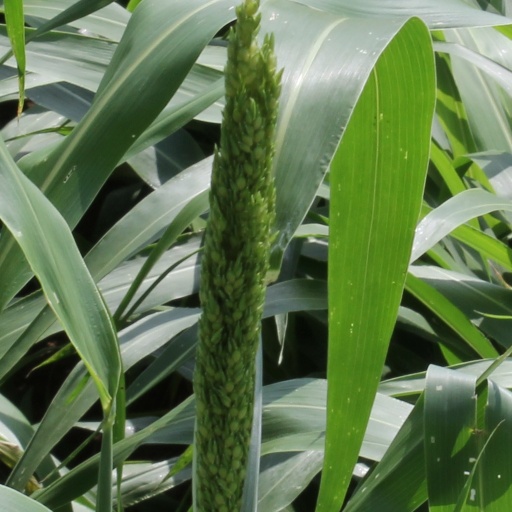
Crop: sorghum